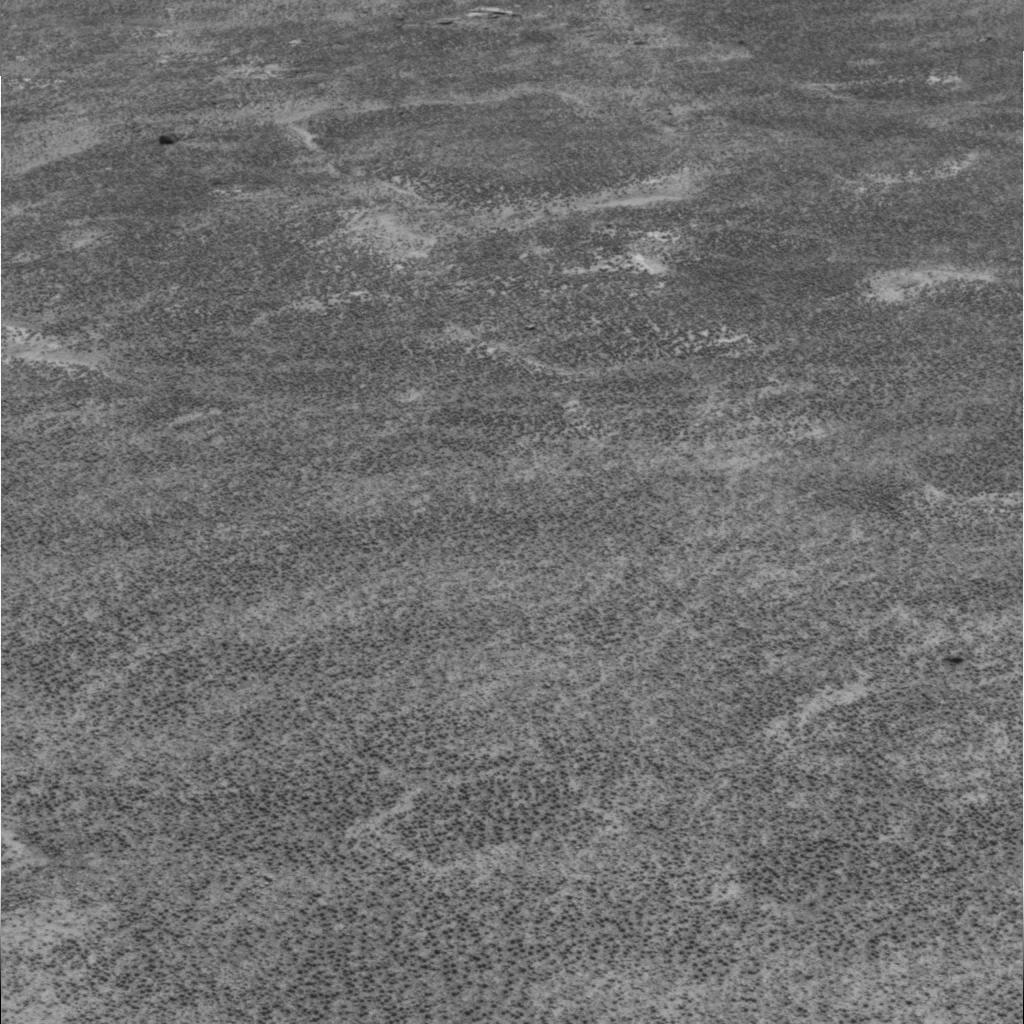
Surface features visible: Soil, Spherules, Nearby Surface